Kings Weston House

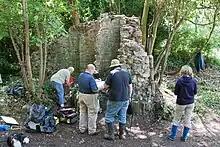
Volunteers of the Kings Weston Action Group record the ruins of Penpole Lodge on the Kings Weston estate

Several designs exist for this building which was sited at the far extremity of the Kings Weston estate to the west, and acted as both an eye-catcher from the house and a belvedere to view ships arriving in the Avon and Severn Estuary. Although a design exists attributed to Colen Campbell, it is undoubtedly Vanbrugh's final design that was constructed some time in about 1724. The building took the form of an archway over which was a small room, sometimes referred to as the "Breakfasting room".